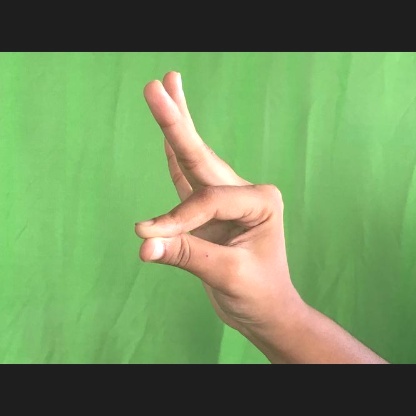
Mudra: Hamsasyam